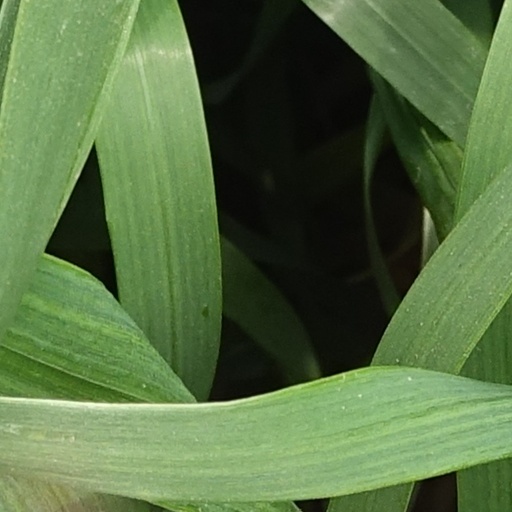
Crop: wheat